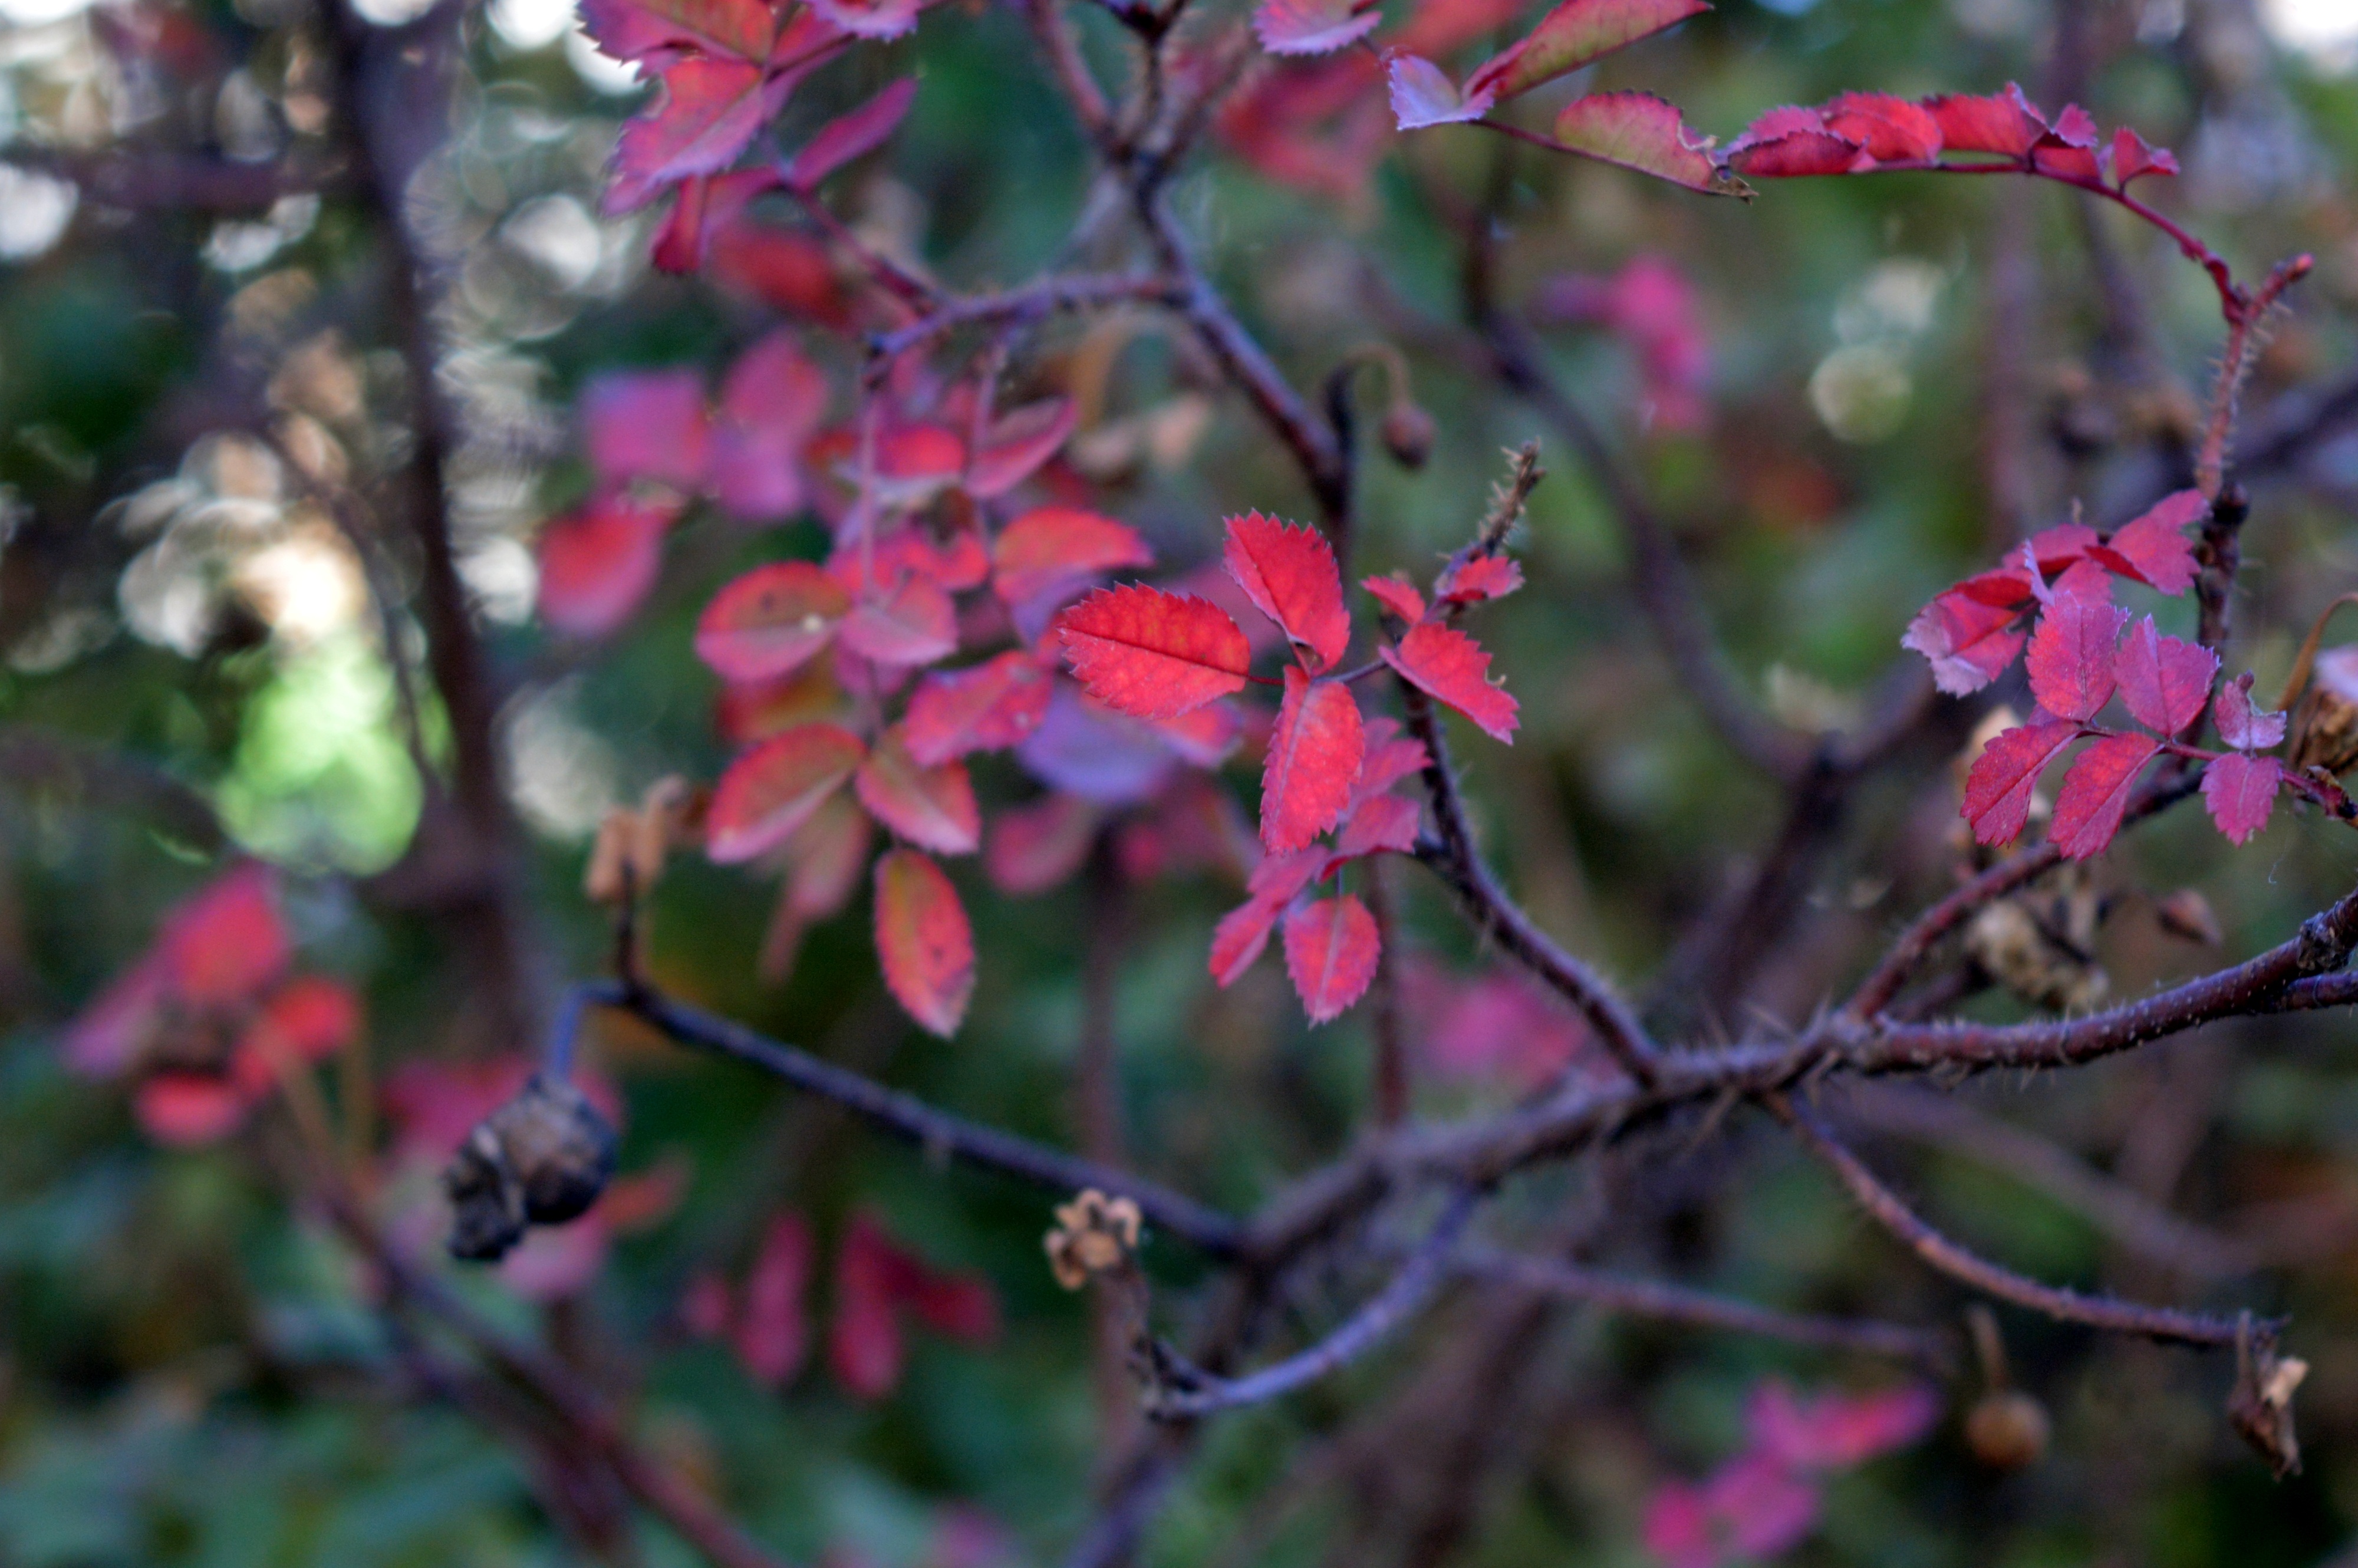
tree, nature, branch, blossom, cold, plant, leaf, flower, bush, rose, red, evergreen, autumn, botany, closeup, pink, flora, season, leaves, outdoors, shrub, bright, beautiful, wild rose, rose hip, listopad, flowering plant, garden plants, woody plant, land plant